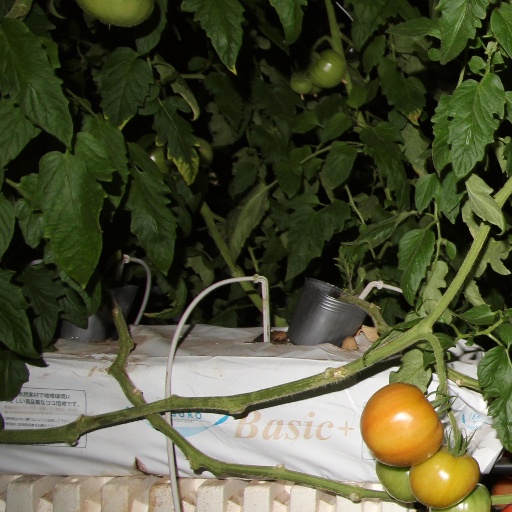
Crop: tomato